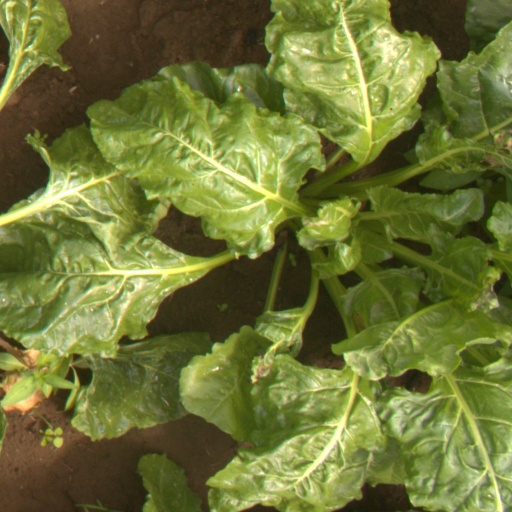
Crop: sugar beet